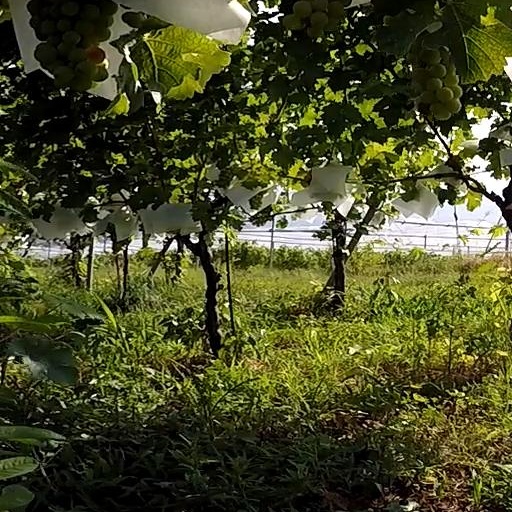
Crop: grape